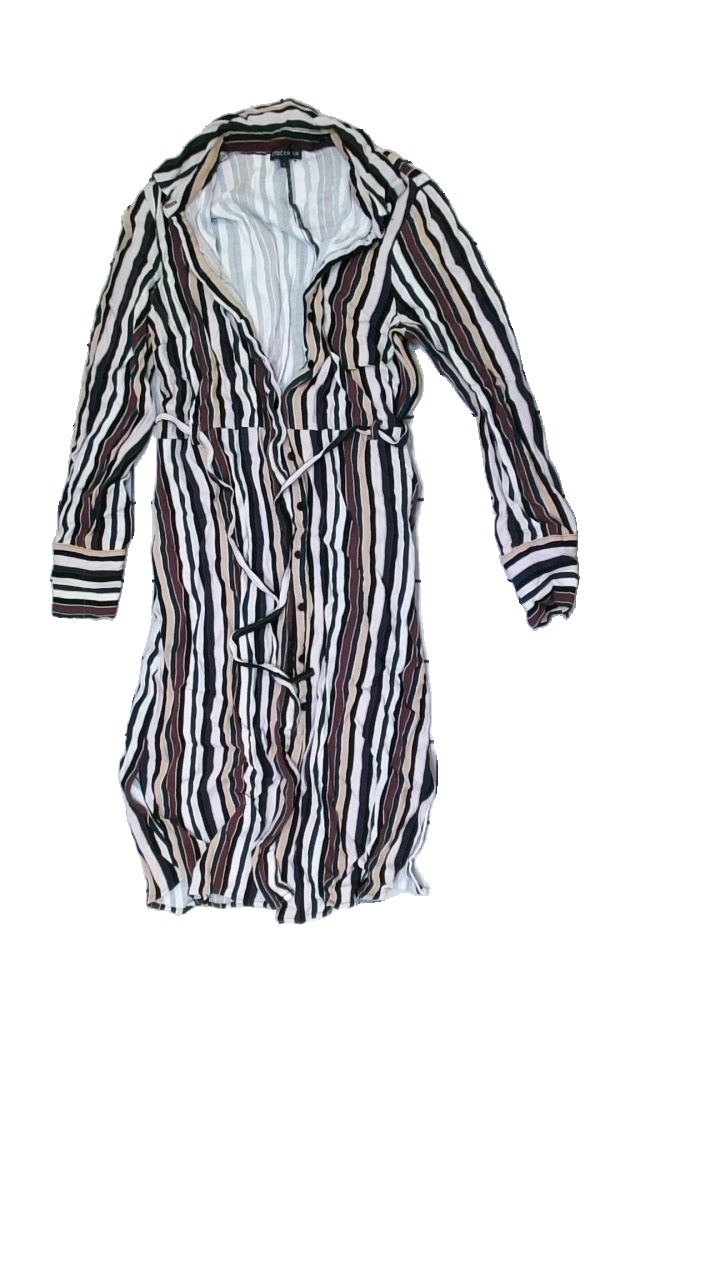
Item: Dress (Ladies)
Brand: Stockhlm
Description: Pulled threads, damaged fabric
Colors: Beige, blue, red, multicolor
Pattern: Striped
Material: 52% Cotton 48% Viscose
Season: All
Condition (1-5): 2
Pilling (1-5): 5
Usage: Export
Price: <50